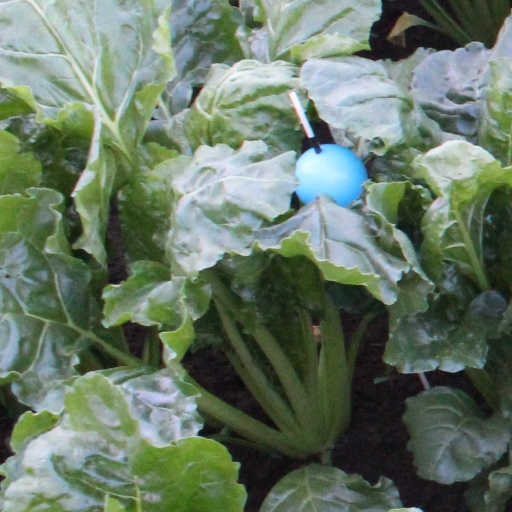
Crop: sugar beet